Sir Edward Dering, 2nd Baronet

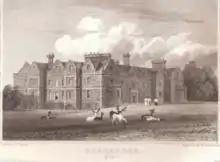
Surrenden Dering house c.1820

Dering was the eldest surviving son and heir of Sir Edward Dering, 1st Baronet of Pluckley, Kent by his second marriage to Anne, sister of John Ashburnham. He was educated at Heathfield in 1632, Cripplegate, London under Thomas Farnaby in 1633, Throwley under Mr Craig from 1634 to 1637, and Woodford under Mr Copping from 1637 to 1639. He was admitted as a fellow-commoner to Sidney Sussex College, Cambridge in 1640 and transferred to Emmanuel College, Cambridge in 1642 and was awarded BA in 1643. In 1644 he entered Middle Temple. He was 18 at the death of his father, who left a widow and several young children in 1644. He went to Leyden in 1644 and travelled abroad in the Netherlands and France until 1646.